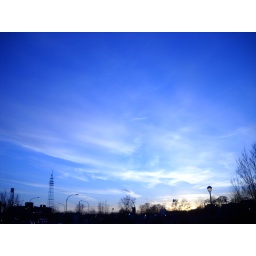
Blue sky is blue (and cloudy). The Sky over NDG while I was walking with Chris. March 10, 2010.